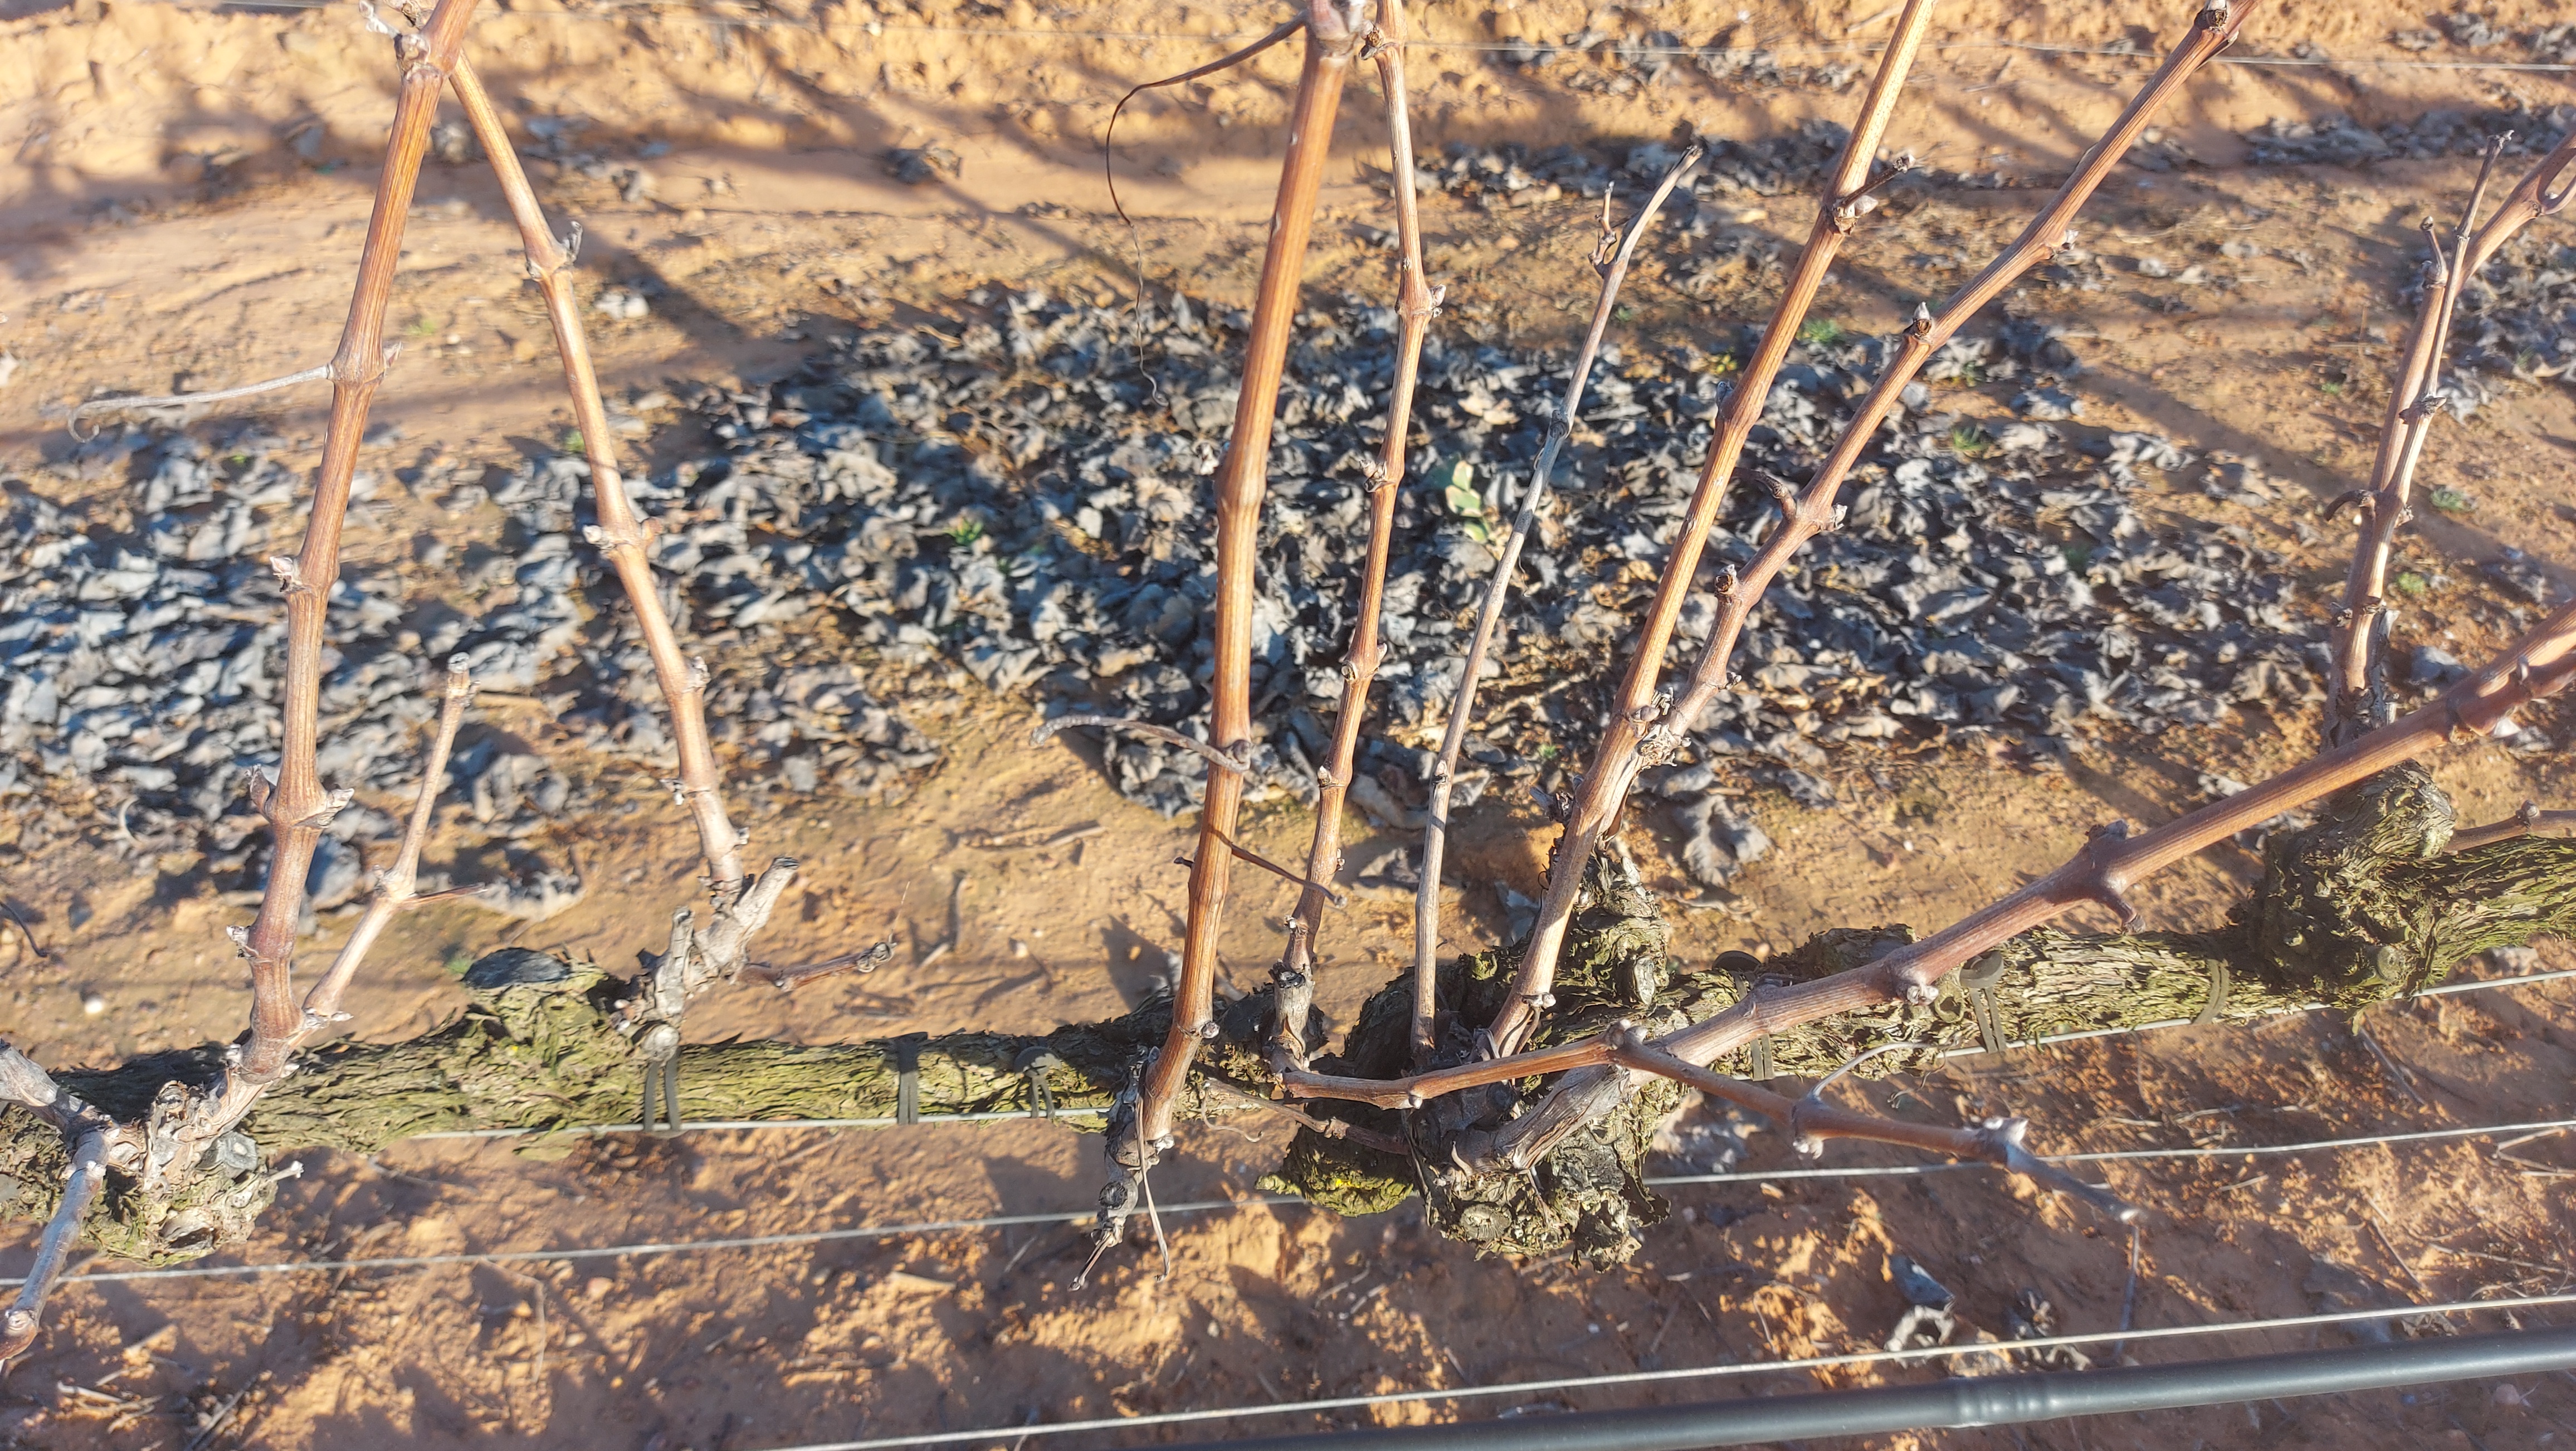
Unpruned shoots: 11
Pruned shoots: 0
Trunks: 2